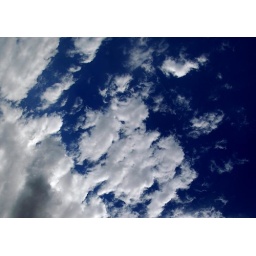
floating in the blue sky